Palais Königswarter

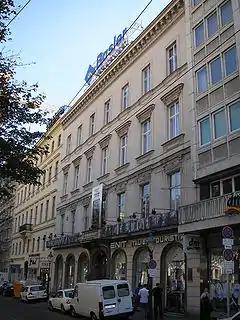
Palais Königswarter.

Palais Königswarter is a "Ringstraßenpalais" in Vienna, Austria. It was built for the aristocratic Königswarter family.